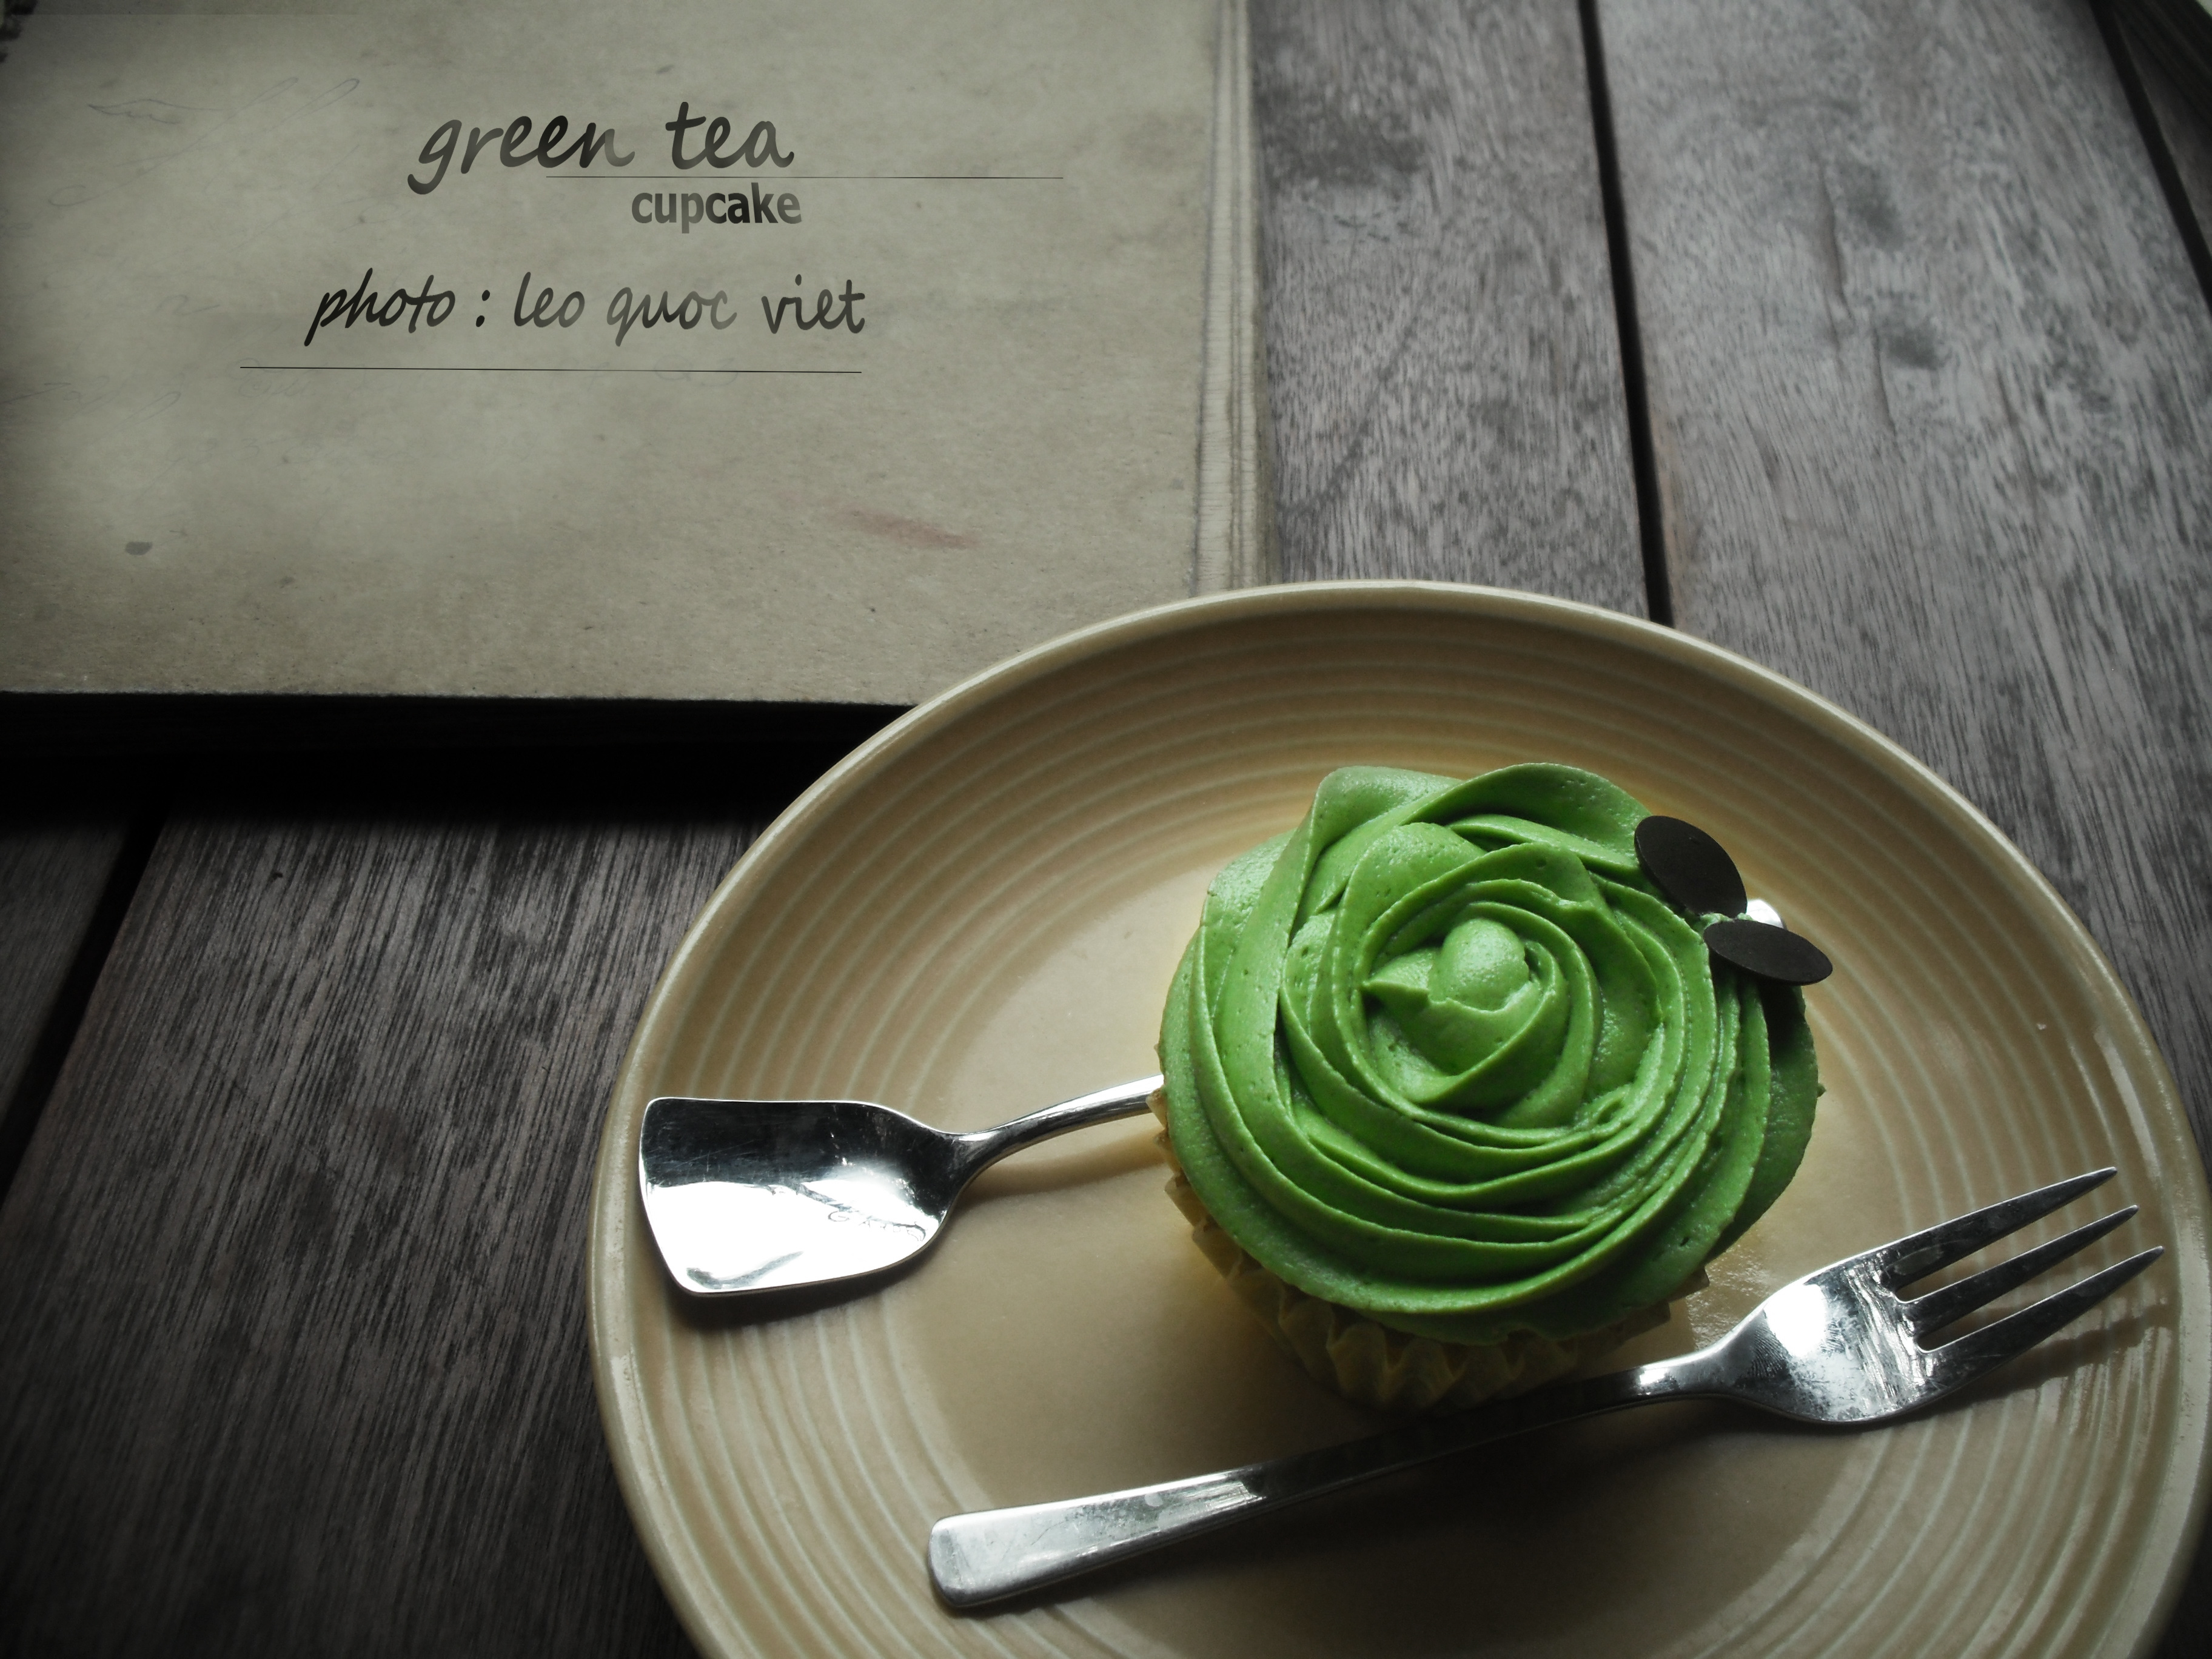
cake, cupcake, green tea, food, matcha, green, dish, cuisine, ingredient, sweetness, cream, produce